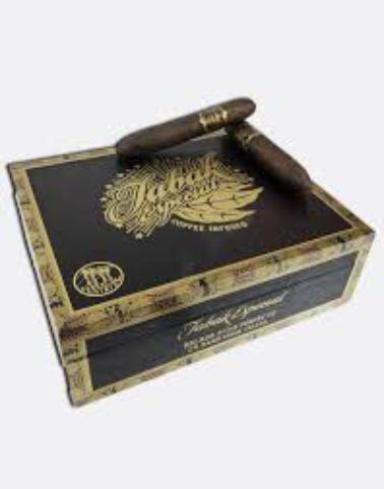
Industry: Necessities